Abbasid Caliphate

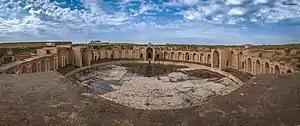
Partly-reconstructed remains of a courtyard with circular pool in the "Dār al-Khilāfa", the caliph's palace, in Samarra, begun in 836.

Domestically, al-Rashid pursued policies similar to those of his father al-Mahdi. He released many of the Umayyads and Alids his brother al-Hadi had imprisoned and declared amnesty for all political groups of the Quraysh. While Baghdad remained the official capital, al-Rashid chose to reside in Raqqa from 796 until the end of his reign. In 802, he established an unusual succession plan which decreed that his son al-Amin would inherit the title of Caliph and have control of Iraq and the western empire while his other son al-Ma'mun would rule Khurasan and most eastern parts of the empire. In 803, he turned on and imprisoned or killed most of the Barmakids, who had wielded administrative power on his behalf. The reasons for this sudden and ruthless move remain unclear and have been the subject of much discussion by contemporary writers and later historians.